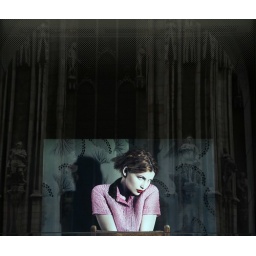
the statues decorating the lateral wall of the Duomo church in MIlano, Italy, reflect onto a shop window of the Rinascente department store